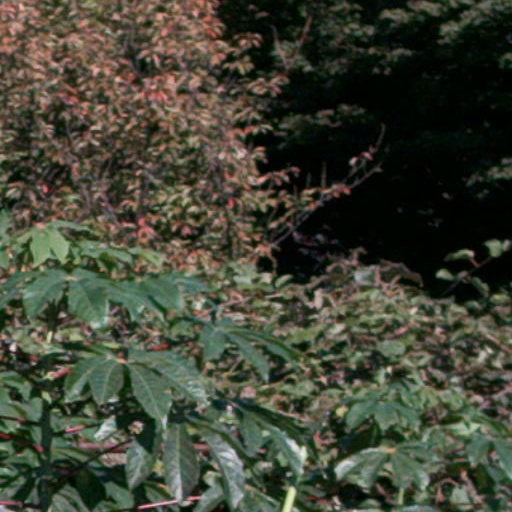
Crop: cassava